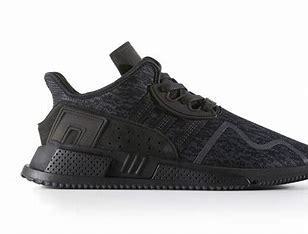
Brand: Adidas
Model: EQT Cushion Adv